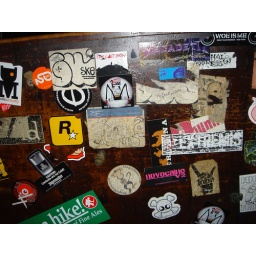
A typical bar bathroom wall in the village